Pfäffikon Castle

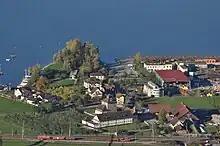
The castle (center) with surrounding buildings and Lake Zurich

Pfäffikon Castle is a castle in the municipality of Freienbach of the Canton of Schwyz in Switzerland. It is a Swiss heritage site of national significance.